Dugong

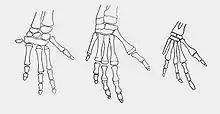
Bones in the forelimb can fuse variously with age.

The dugong's tail flukes and flippers are similar to those of dolphins. These flukes are raised up and down in long strokes to move the animal forward and can be twisted to turn. The forelimbs are paddle-like flippers which aid in turning and slowing. The dugong lacks nails on its flippers, which are only 15% of a dugong's body length. The tail has deep notches.